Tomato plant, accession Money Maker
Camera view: bottom (45 deg); turntable rotation: 150 degrees
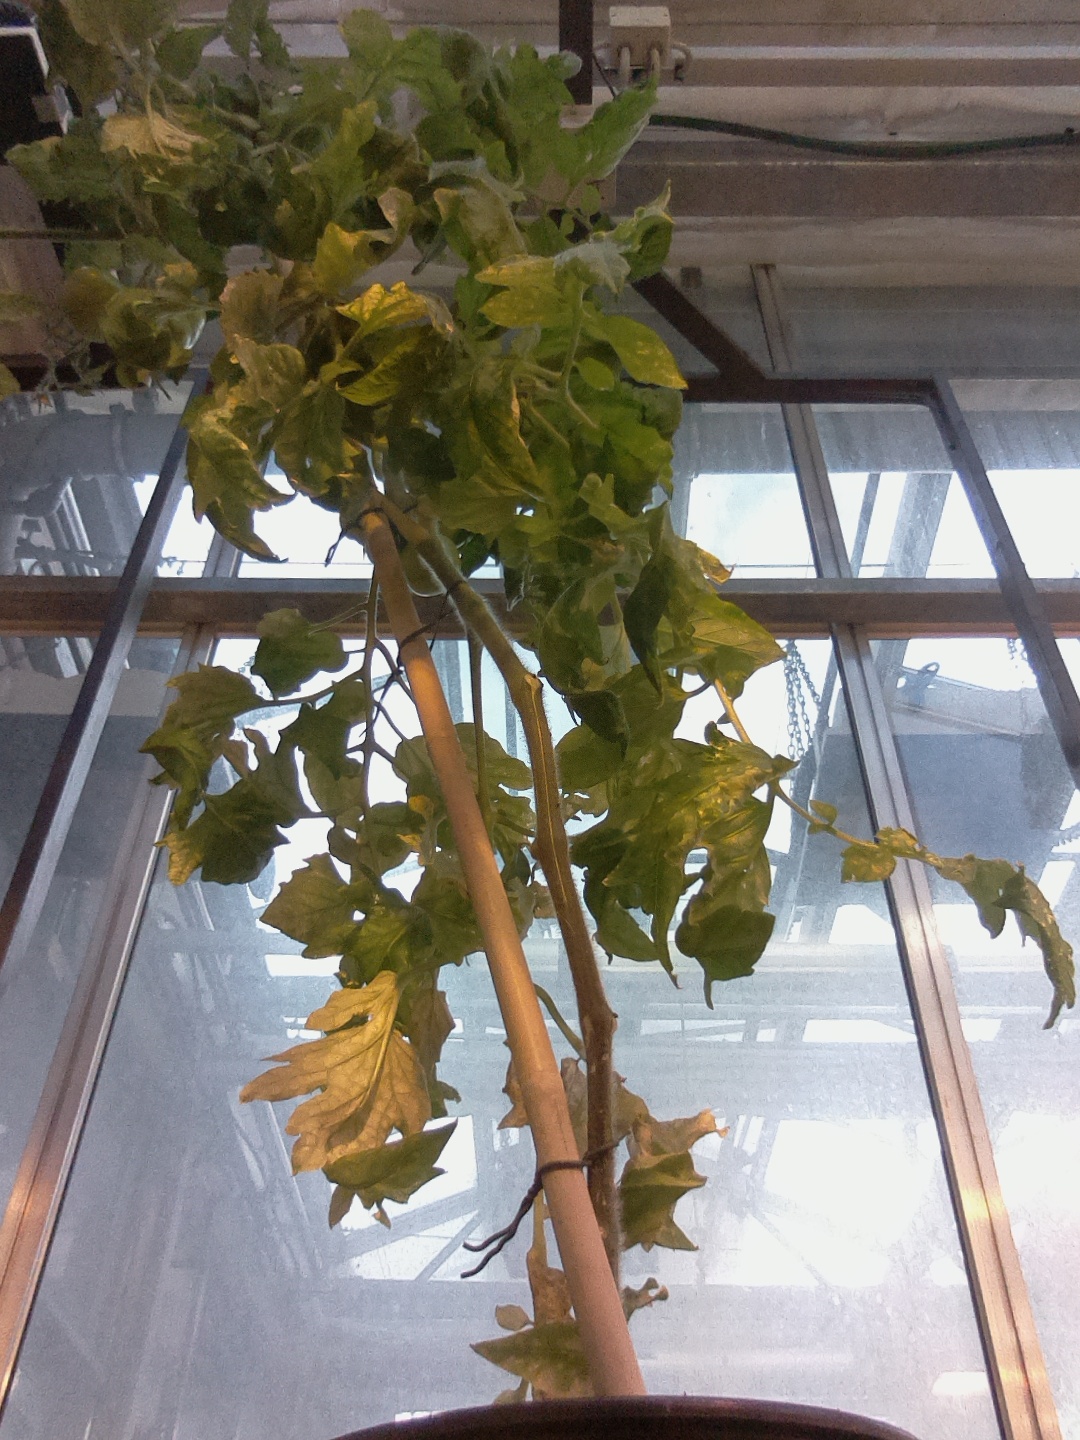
BBCH growth stage 79: 90% -100% of final fruit size